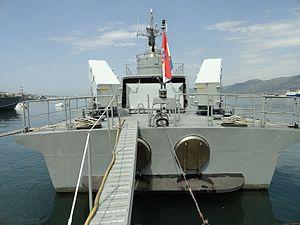
La classe Končar est une classe de 6 bateaux lance-missiles construits pour la Yugoslav Navy par le chantier naval de Kraljevica en Croatie à la fin des années 1970 au chantier naval Tito à Kraljevica en République socialiste de Croatie. Les bateaux comportaient un mélange d'équipements occidentaux et orientaux, y compris des missiles anti-navires soviétiques et des canons suédois.